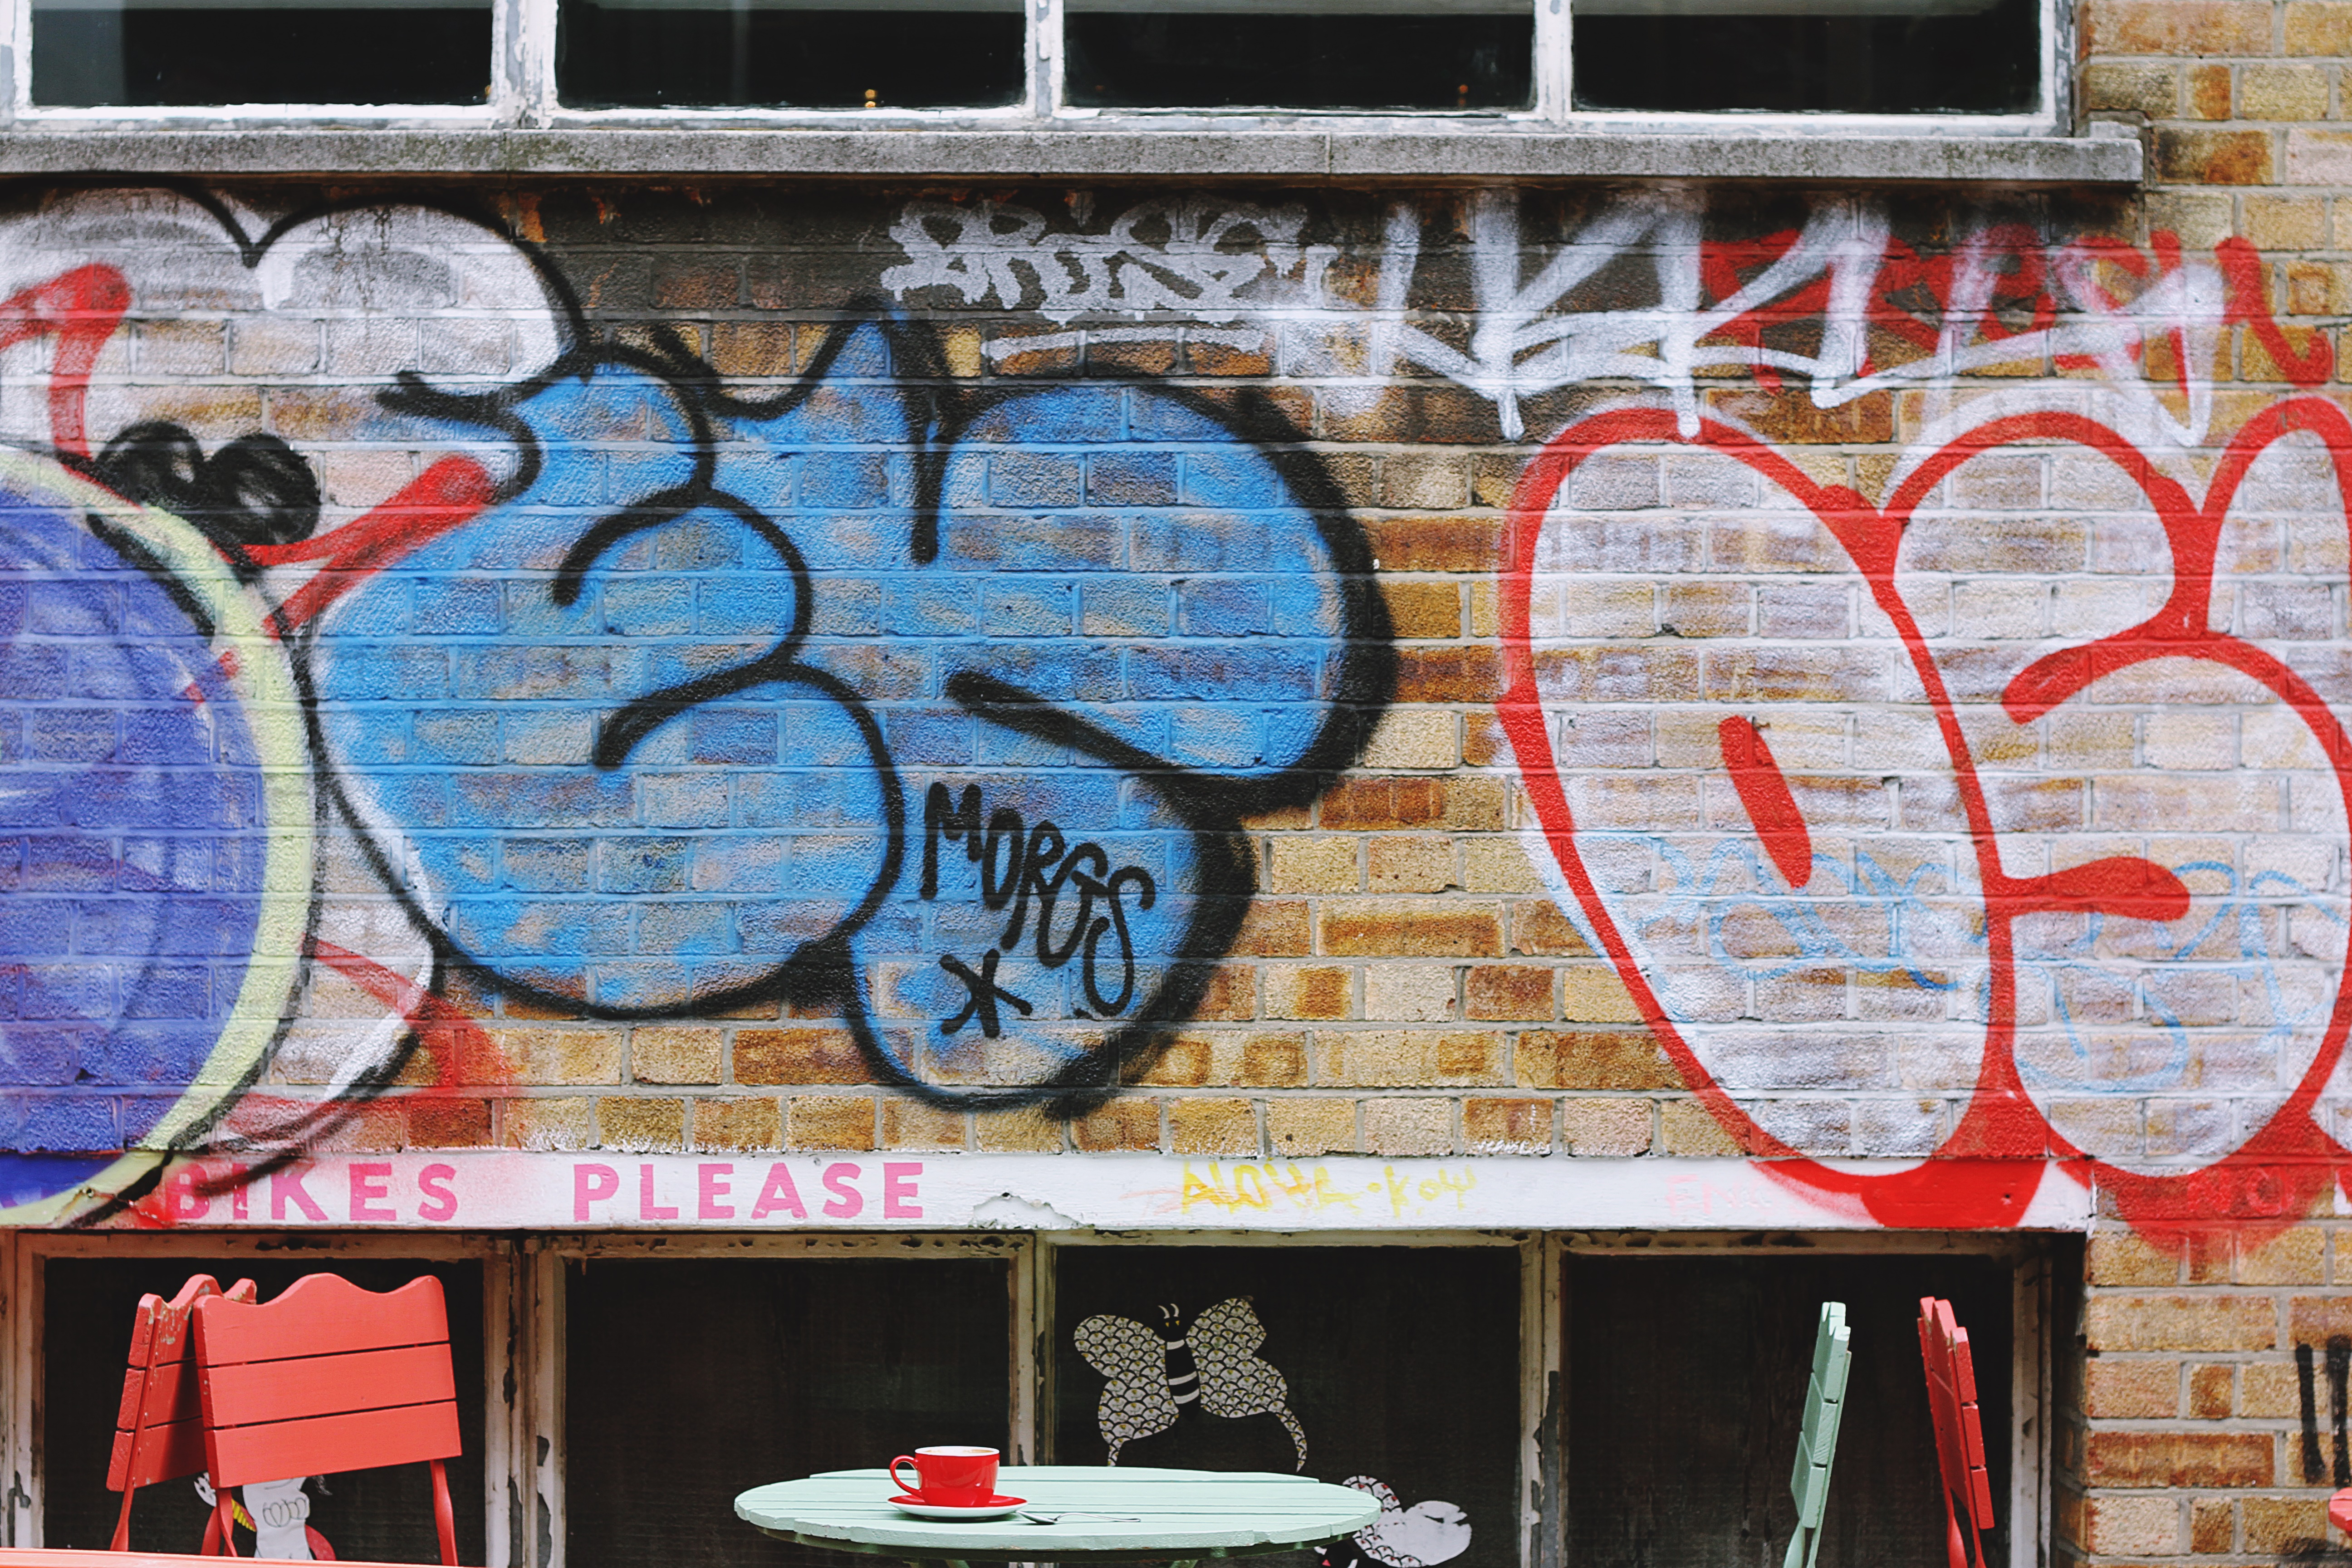
street, texture, urban, wall, graffiti, brick wall, street art, art, mural, urban area